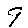
Label: 9